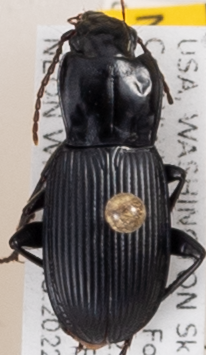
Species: Pterostichus herculaneus
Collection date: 2022-07-12
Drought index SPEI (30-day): -0.298
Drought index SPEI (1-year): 1.28
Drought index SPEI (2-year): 0.54